Napoleonic Wars

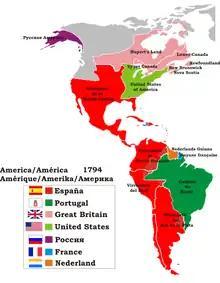
Political map of the Americas in 1794

Within months of the collapse of the Third Coalition, the Fourth Coalition (1806–1807) against France was formed by Britain, Prussia, Russia, Saxony, and Sweden. In July 1806, Napoleon formed the Confederation of the Rhine out of the many small German states which constituted the Rhineland and most other western parts of Germany. He amalgamated many of the smaller states into larger electorates, duchies, and kingdoms to make the governance of non-Prussian Germany smoother. Napoleon elevated the rulers of the two largest Confederation states, Saxony and Bavaria, to the status of kings.